Vanaja (film)

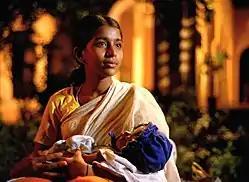
Vanaja with her child

With the early version of the script being ready at the end of his fourth semester, Domalpalli's initial intent was to find financing for "Vanaja" in India and then in the United States. However, he could not find financing. Domalpalli decided to select non-professionals and train them in a year. In the United States, producers voiced similar concerns over the marketability of the film and what they referred to as "its lack of cohesion." Beside this, Domalpalli's inexperience in filmmaking added to their concerns. Recalling initial hurdles, Domalpalli later said, "it was only when I showed my professors a rough cut of the film, and they approved, that purse strings finally came loose." It eventually constituted the thesis for his master's degree.